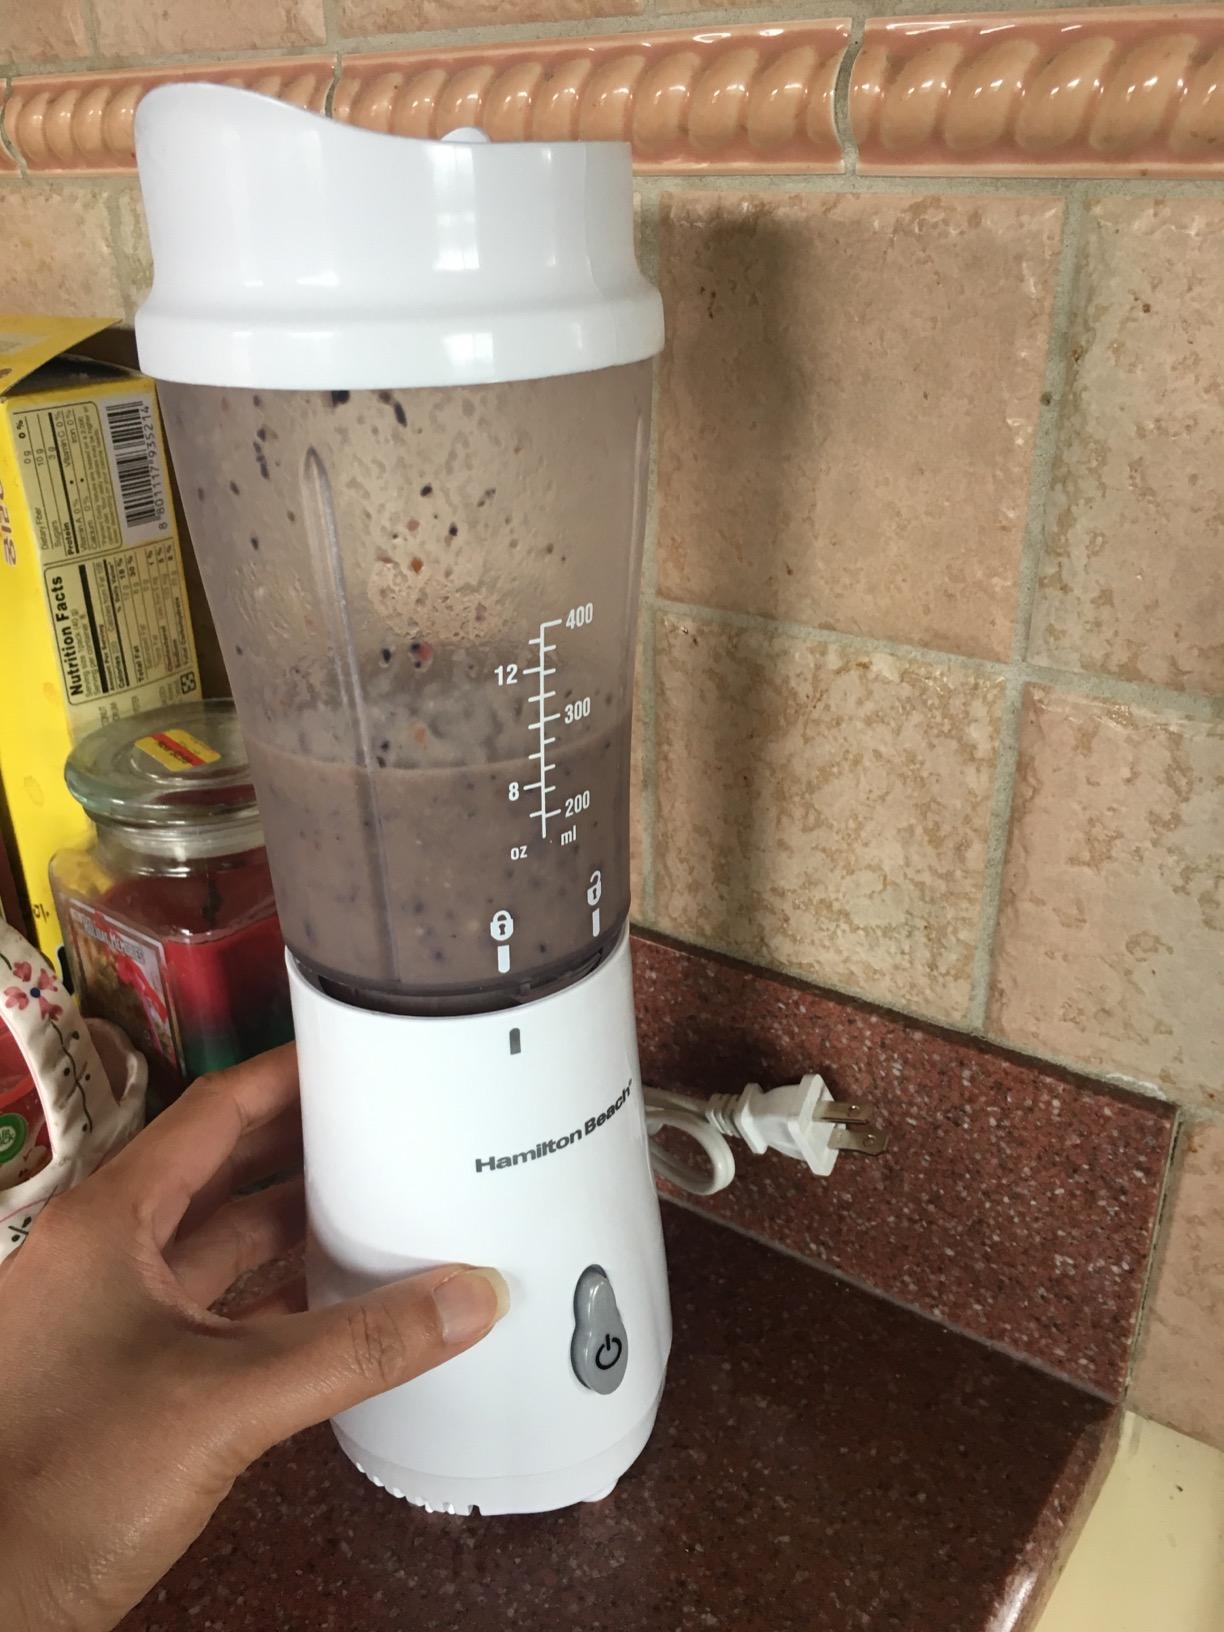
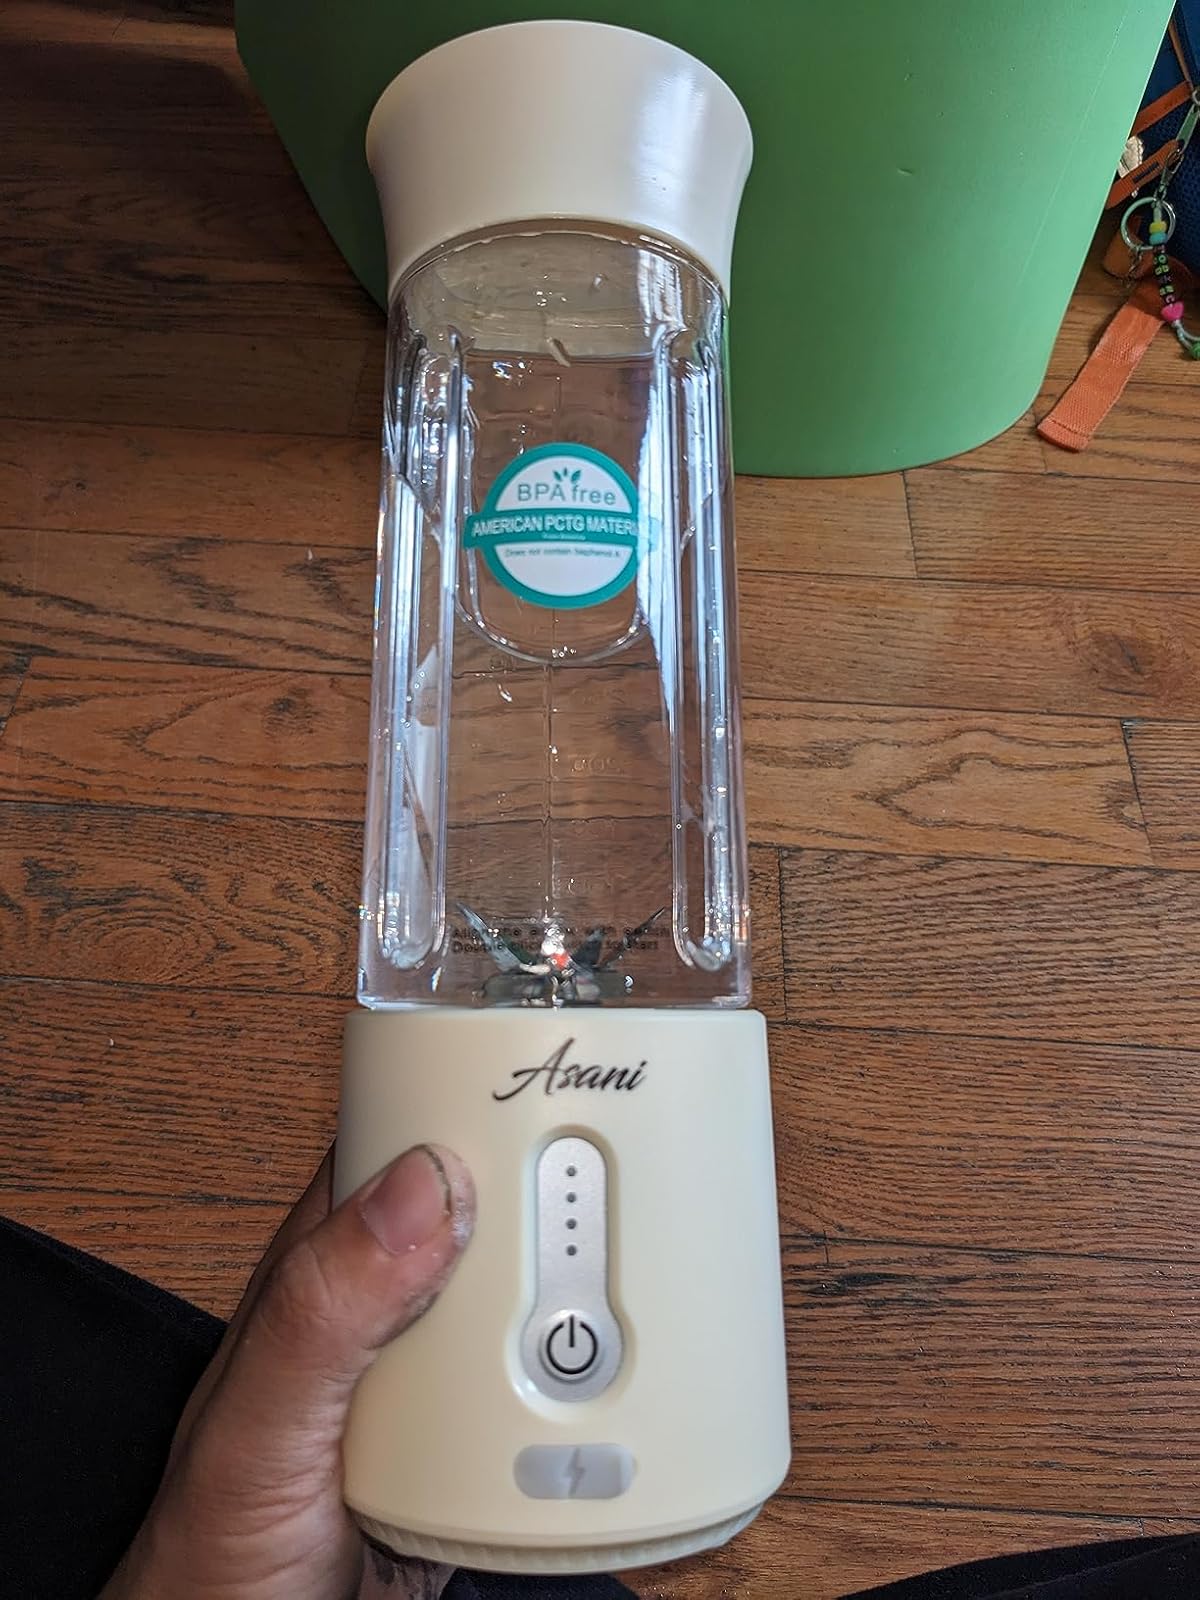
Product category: items_blender
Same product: no